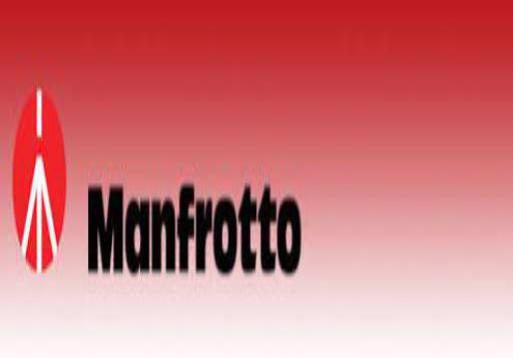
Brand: manfrotto
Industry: Electronic